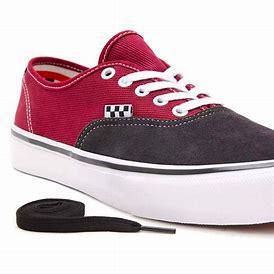
Brand: Vans
Model: Authentic Skate